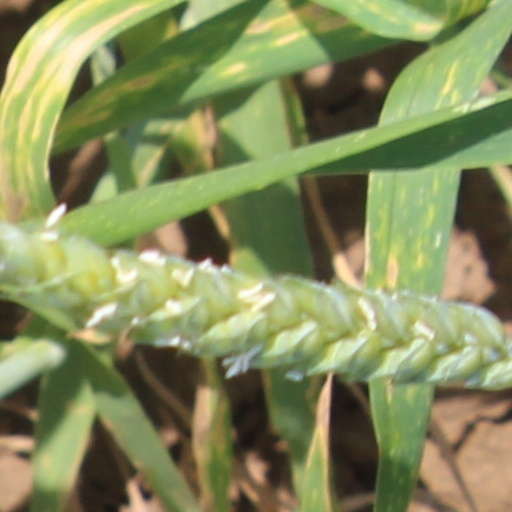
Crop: wheat